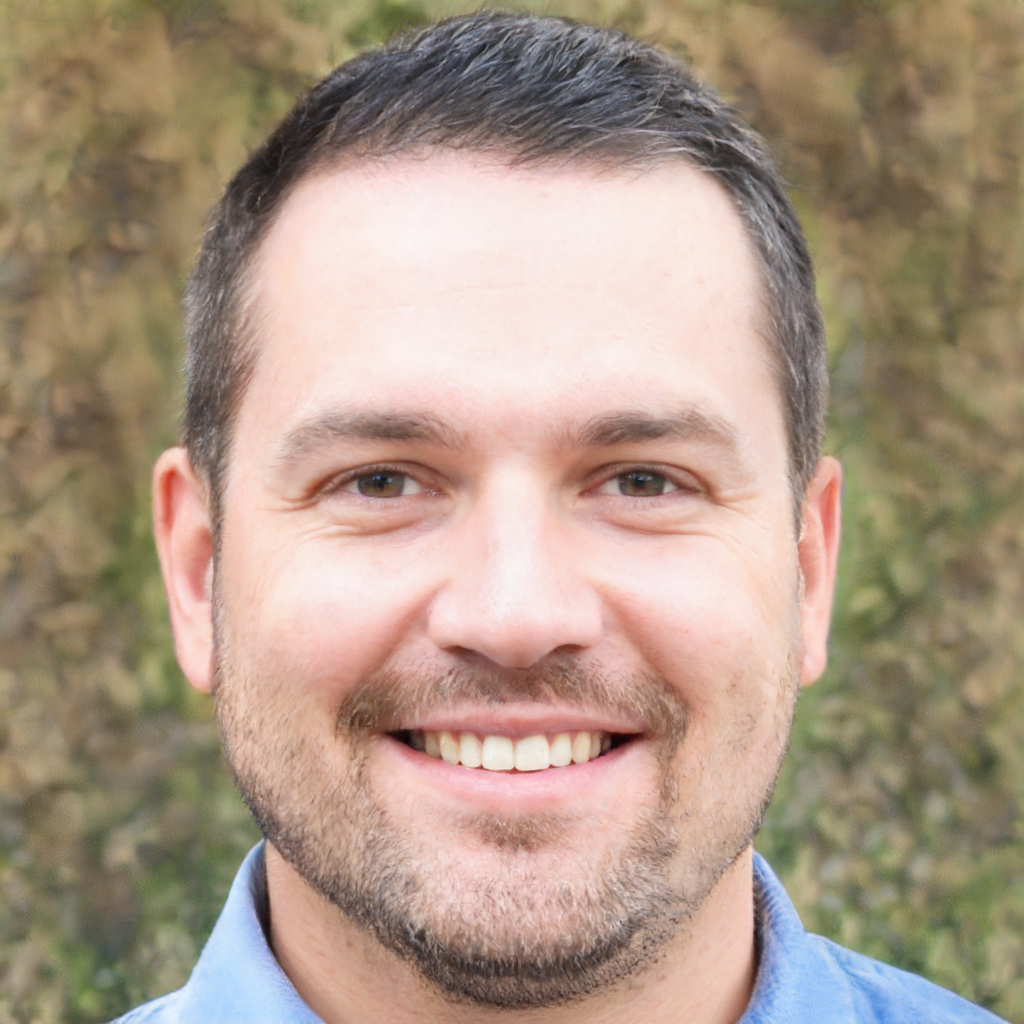
Label: Colored